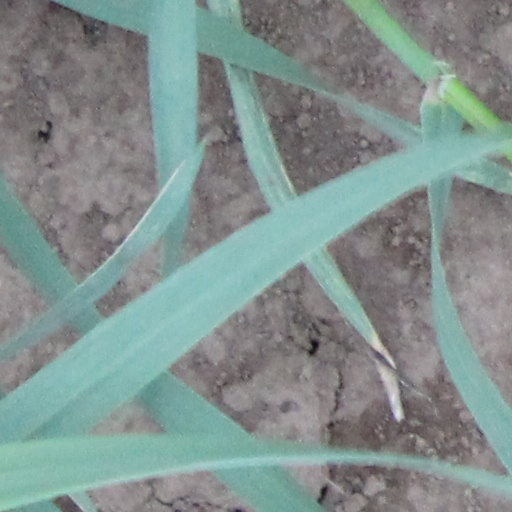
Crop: wheat